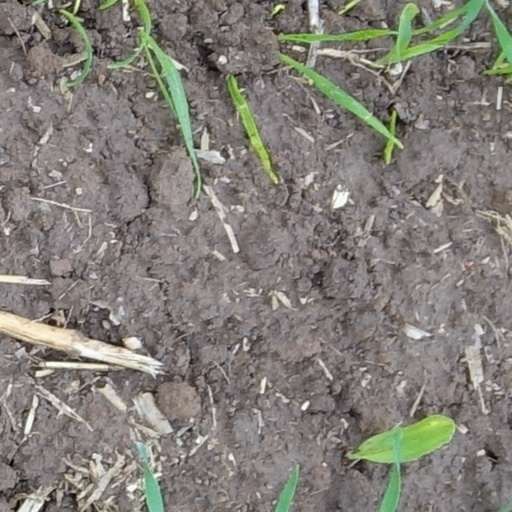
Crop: wheat